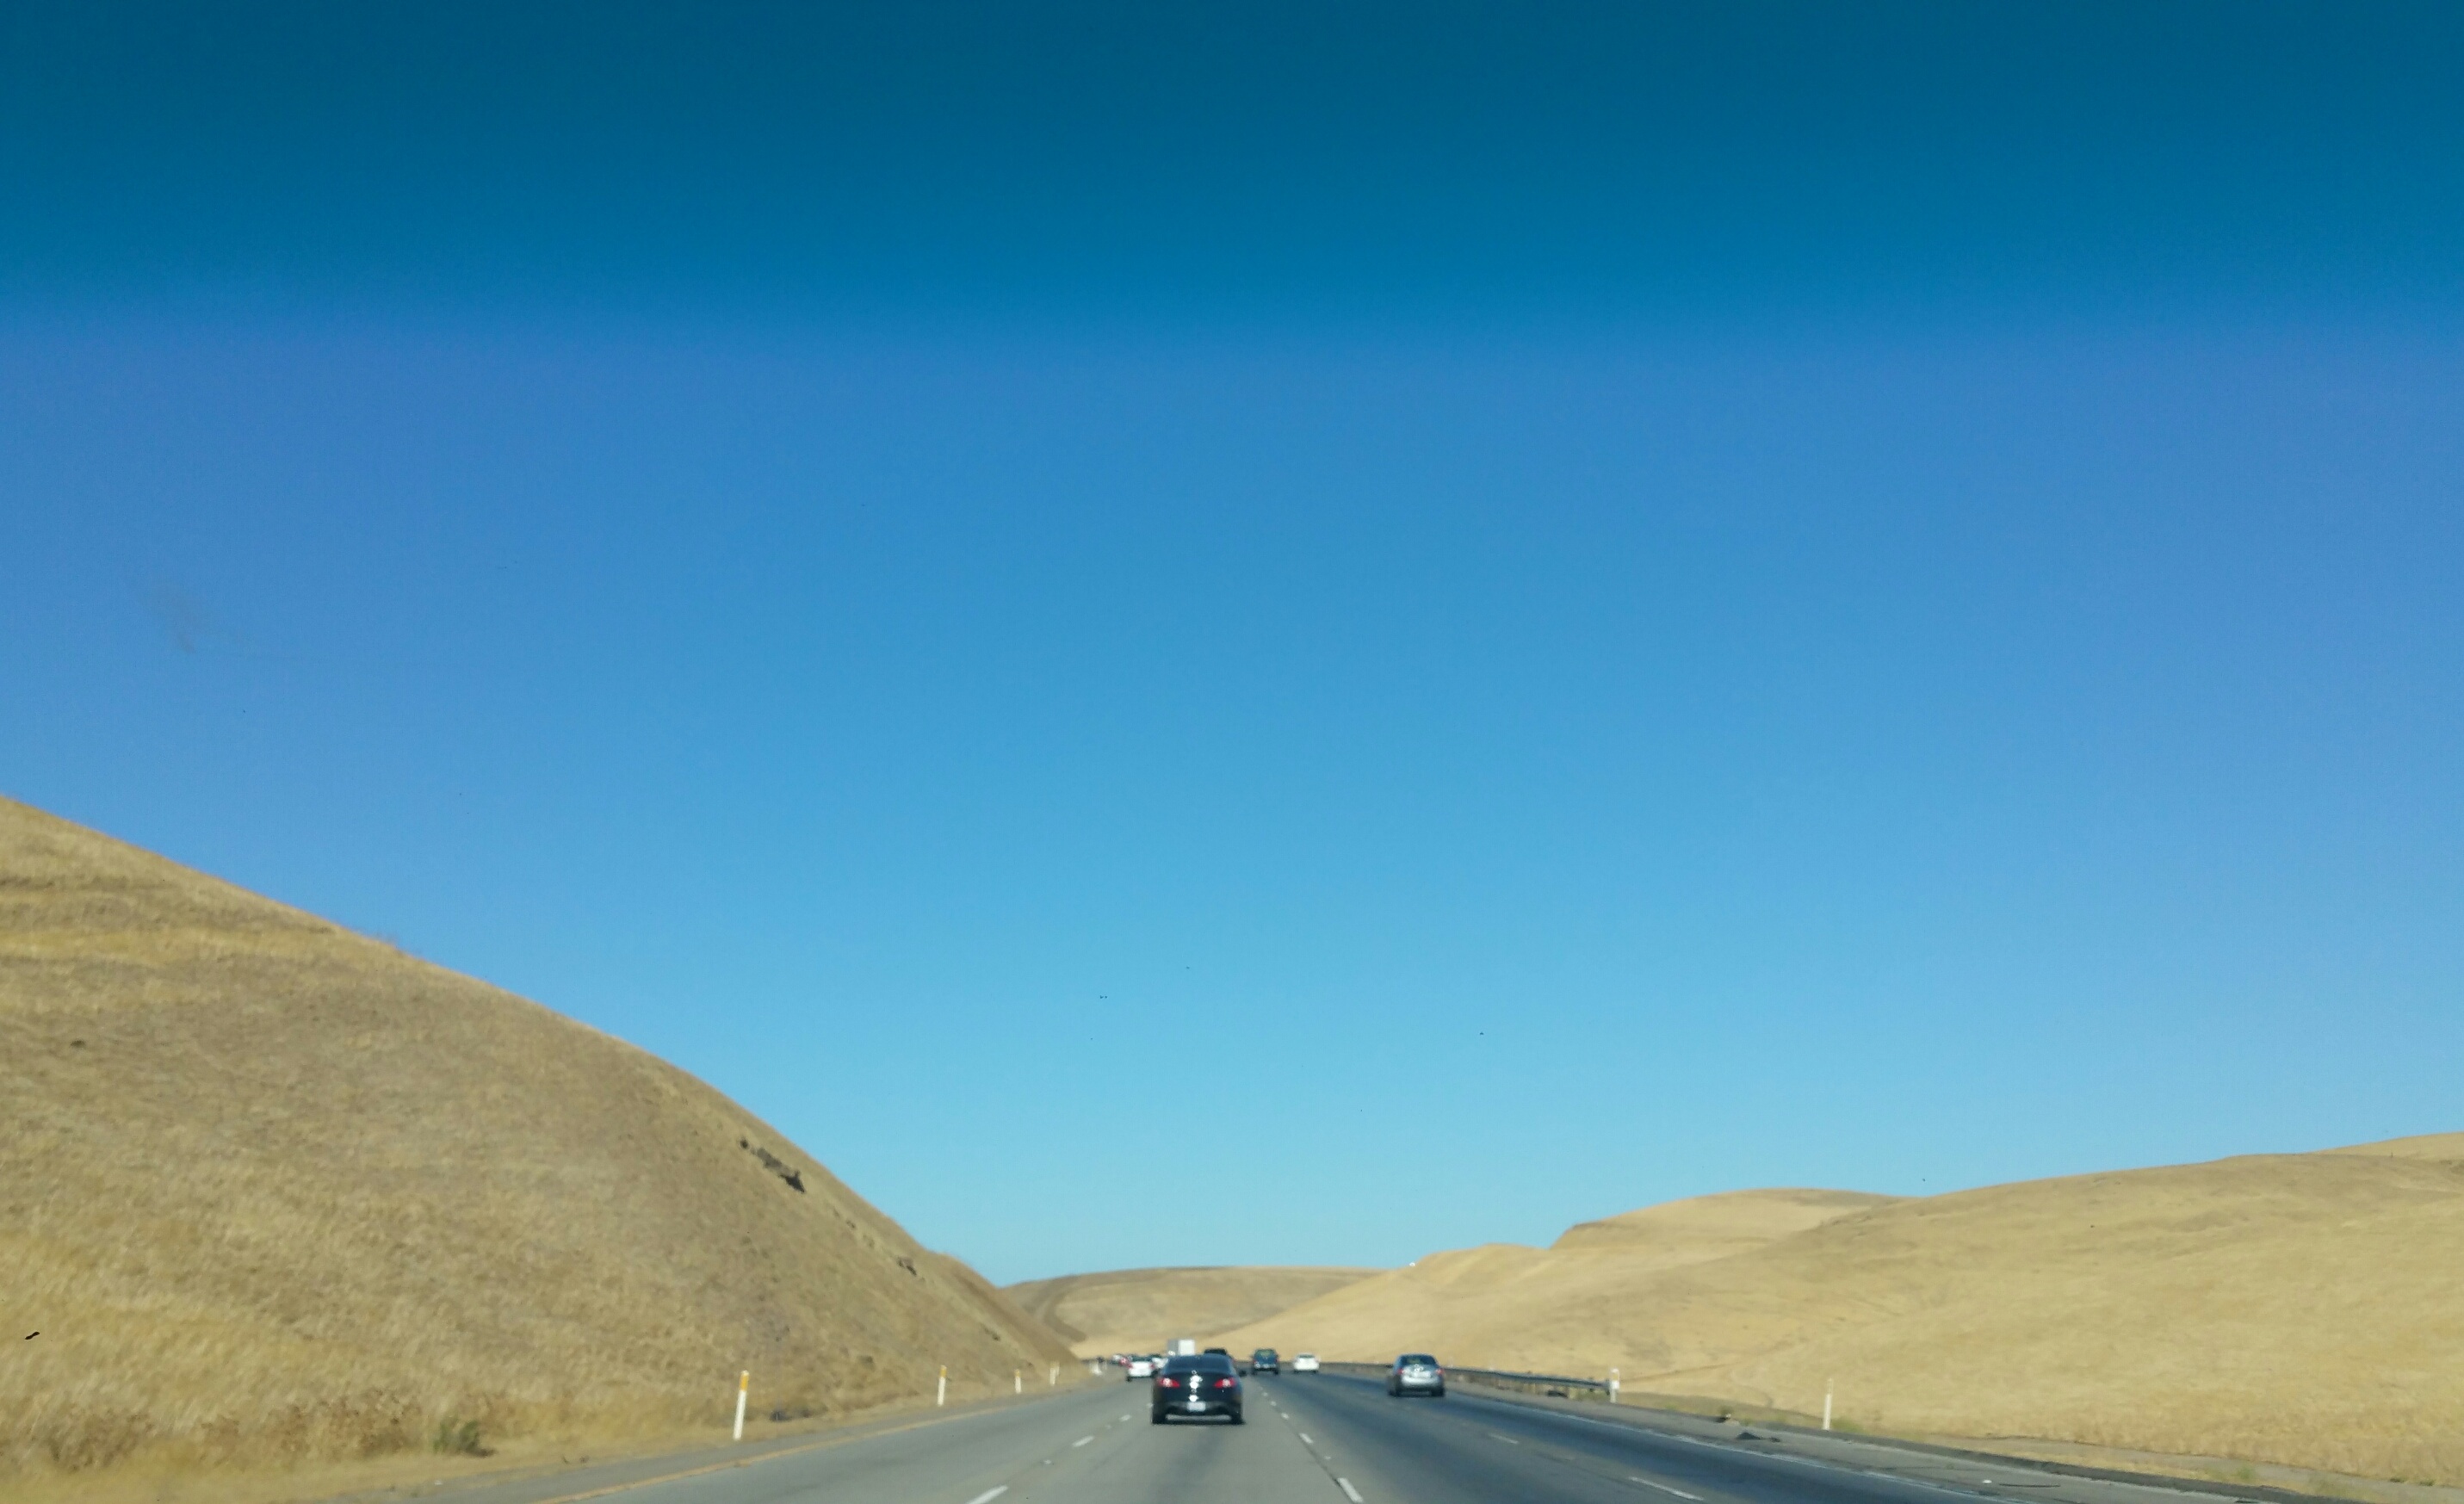
landscape, sand, horizon, mountain, sky, hill, desert, dune, plain, road trip, grassland, plateau, habitat, ecosystem, steppe, landform, natural environment, geographical feature, aeolian landform